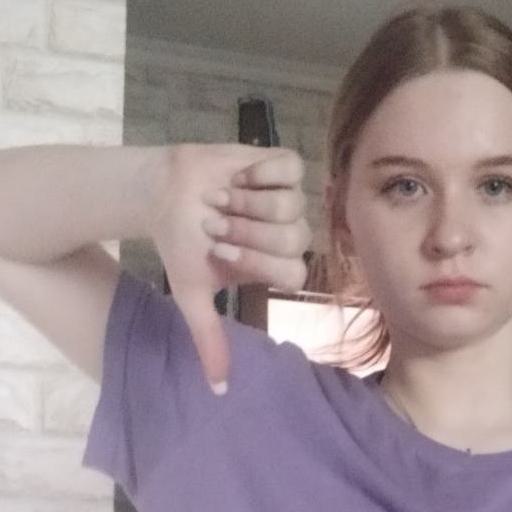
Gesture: dislike